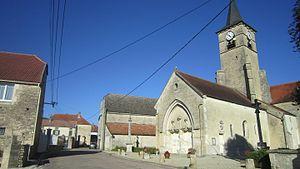
Courban (Côte-d'Or)
Courban est une commune française située dans le canton de Châtillon-sur-Seine du département de la Côte-d'Or en région Bourgogne-Franche-Comté.